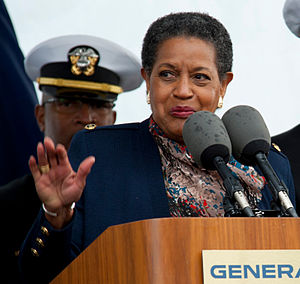
Myrlie Evers-Williams
Myrlie Evers-Williams (2011)
Myrlie Evers-Williams er en amerikansk borgerrettighedsaktivist og journalist, der arbejdede i over tre årtier for at få retfærdighed for mordet på hendes mand Medgar Evers i 1963. Hun var også formand for NAACP, og har udgivet flere bøger om emner relateret til borgerrettigheder og hendes mands arv. Den 21. januar 2013 leverede hun påkaldelsen ved anden indvielse af Barack Obama.